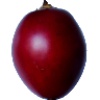
Label: tamarillo